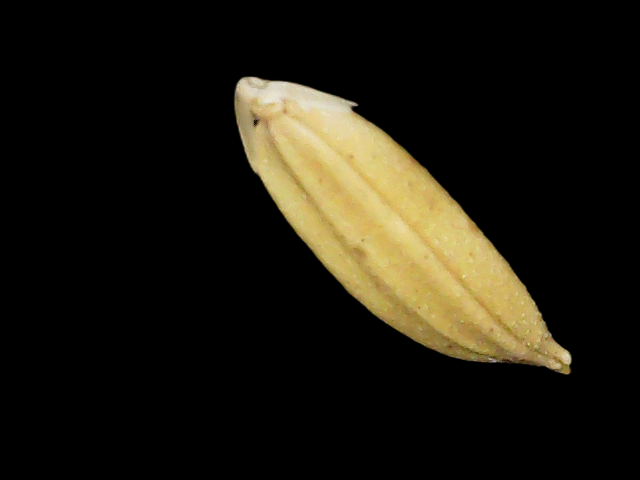
Rice variety: Binadhan24